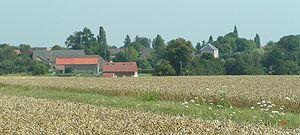
Village de fr:Boullay-les-Troux, photographié depuis les champs avoisinants.
Boullay-les-Troux est une commune française située à trente kilomètres au sud-ouest de Paris dans le département de l'Essonne en région Île-de-France.